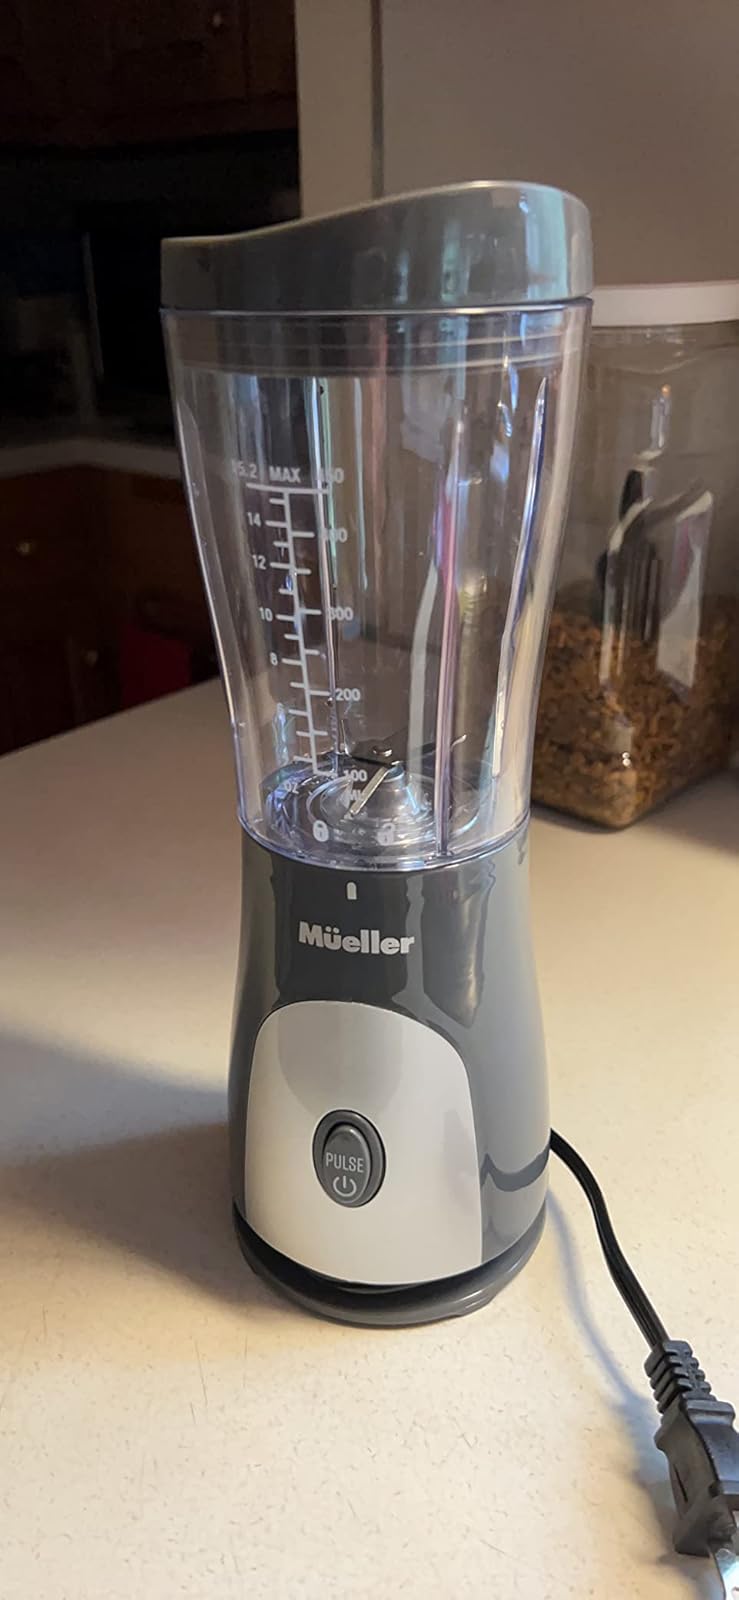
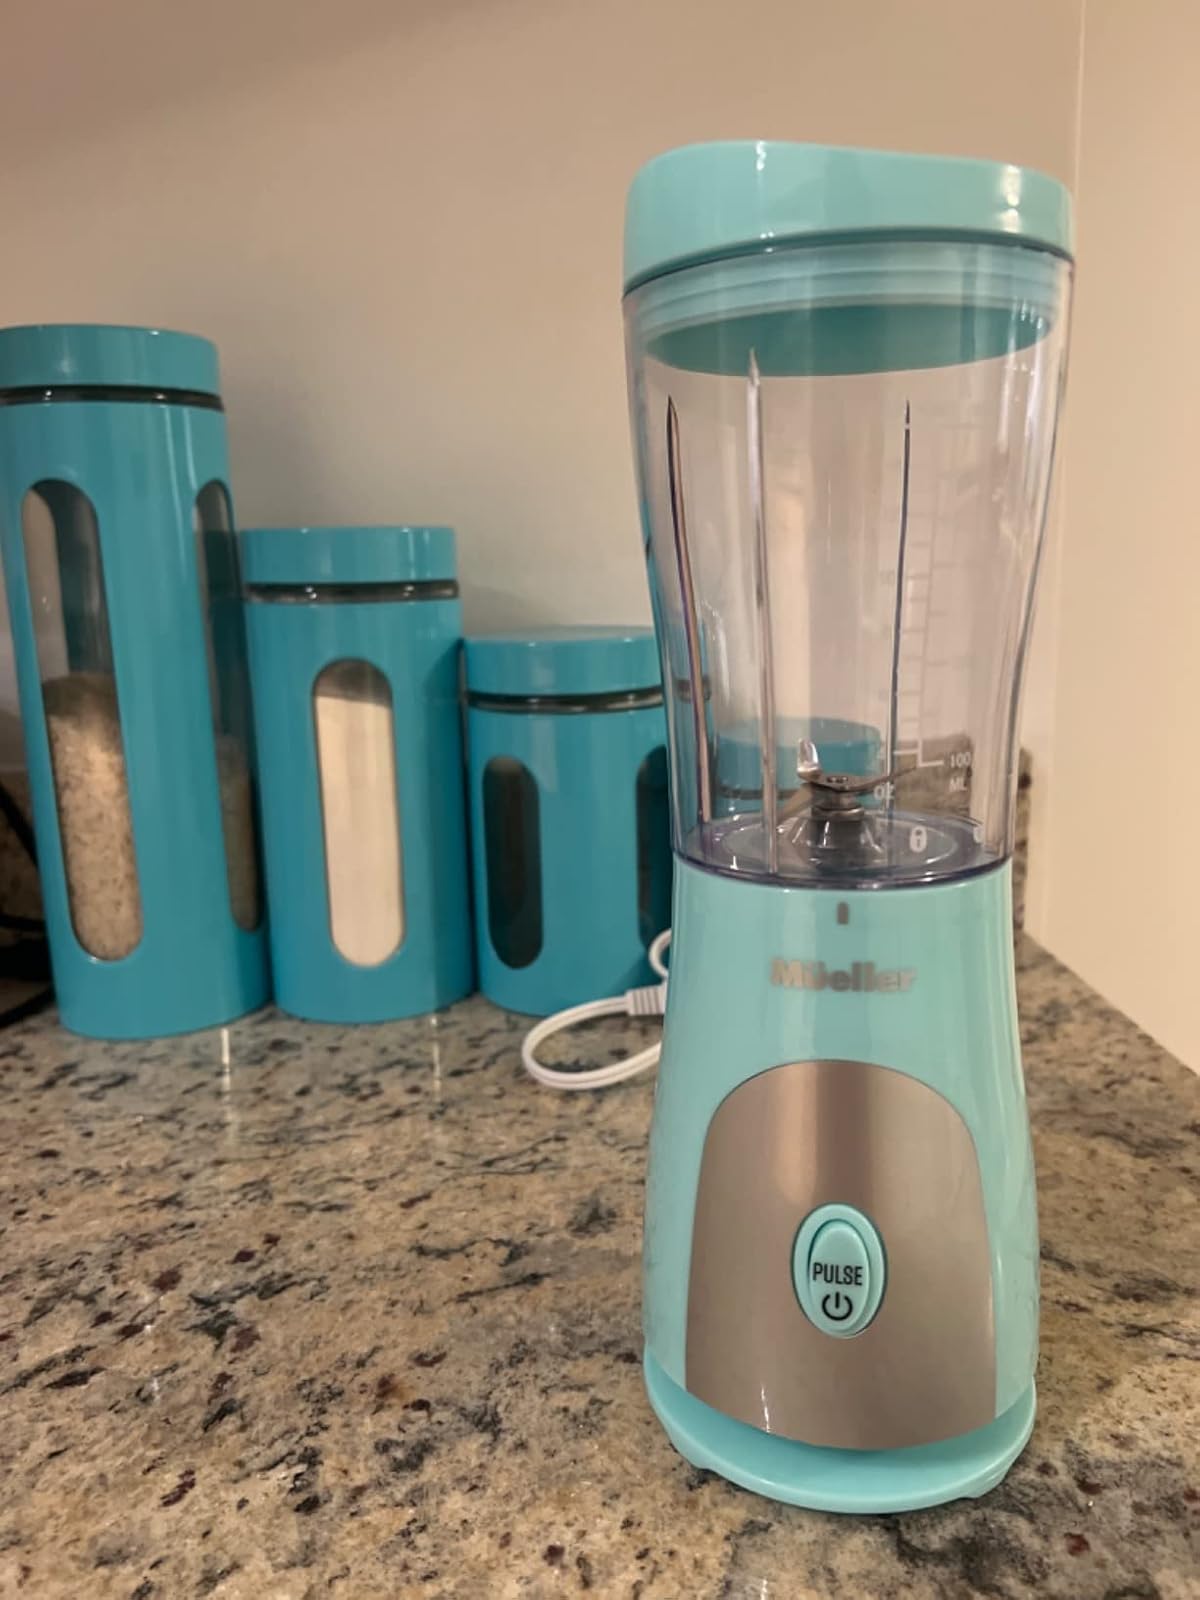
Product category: items_blender
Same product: no